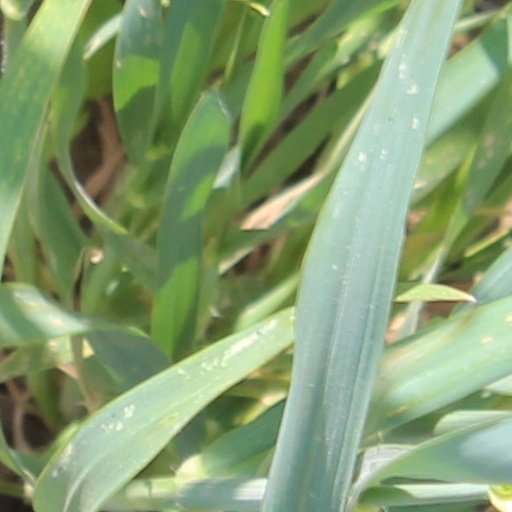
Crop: wheat